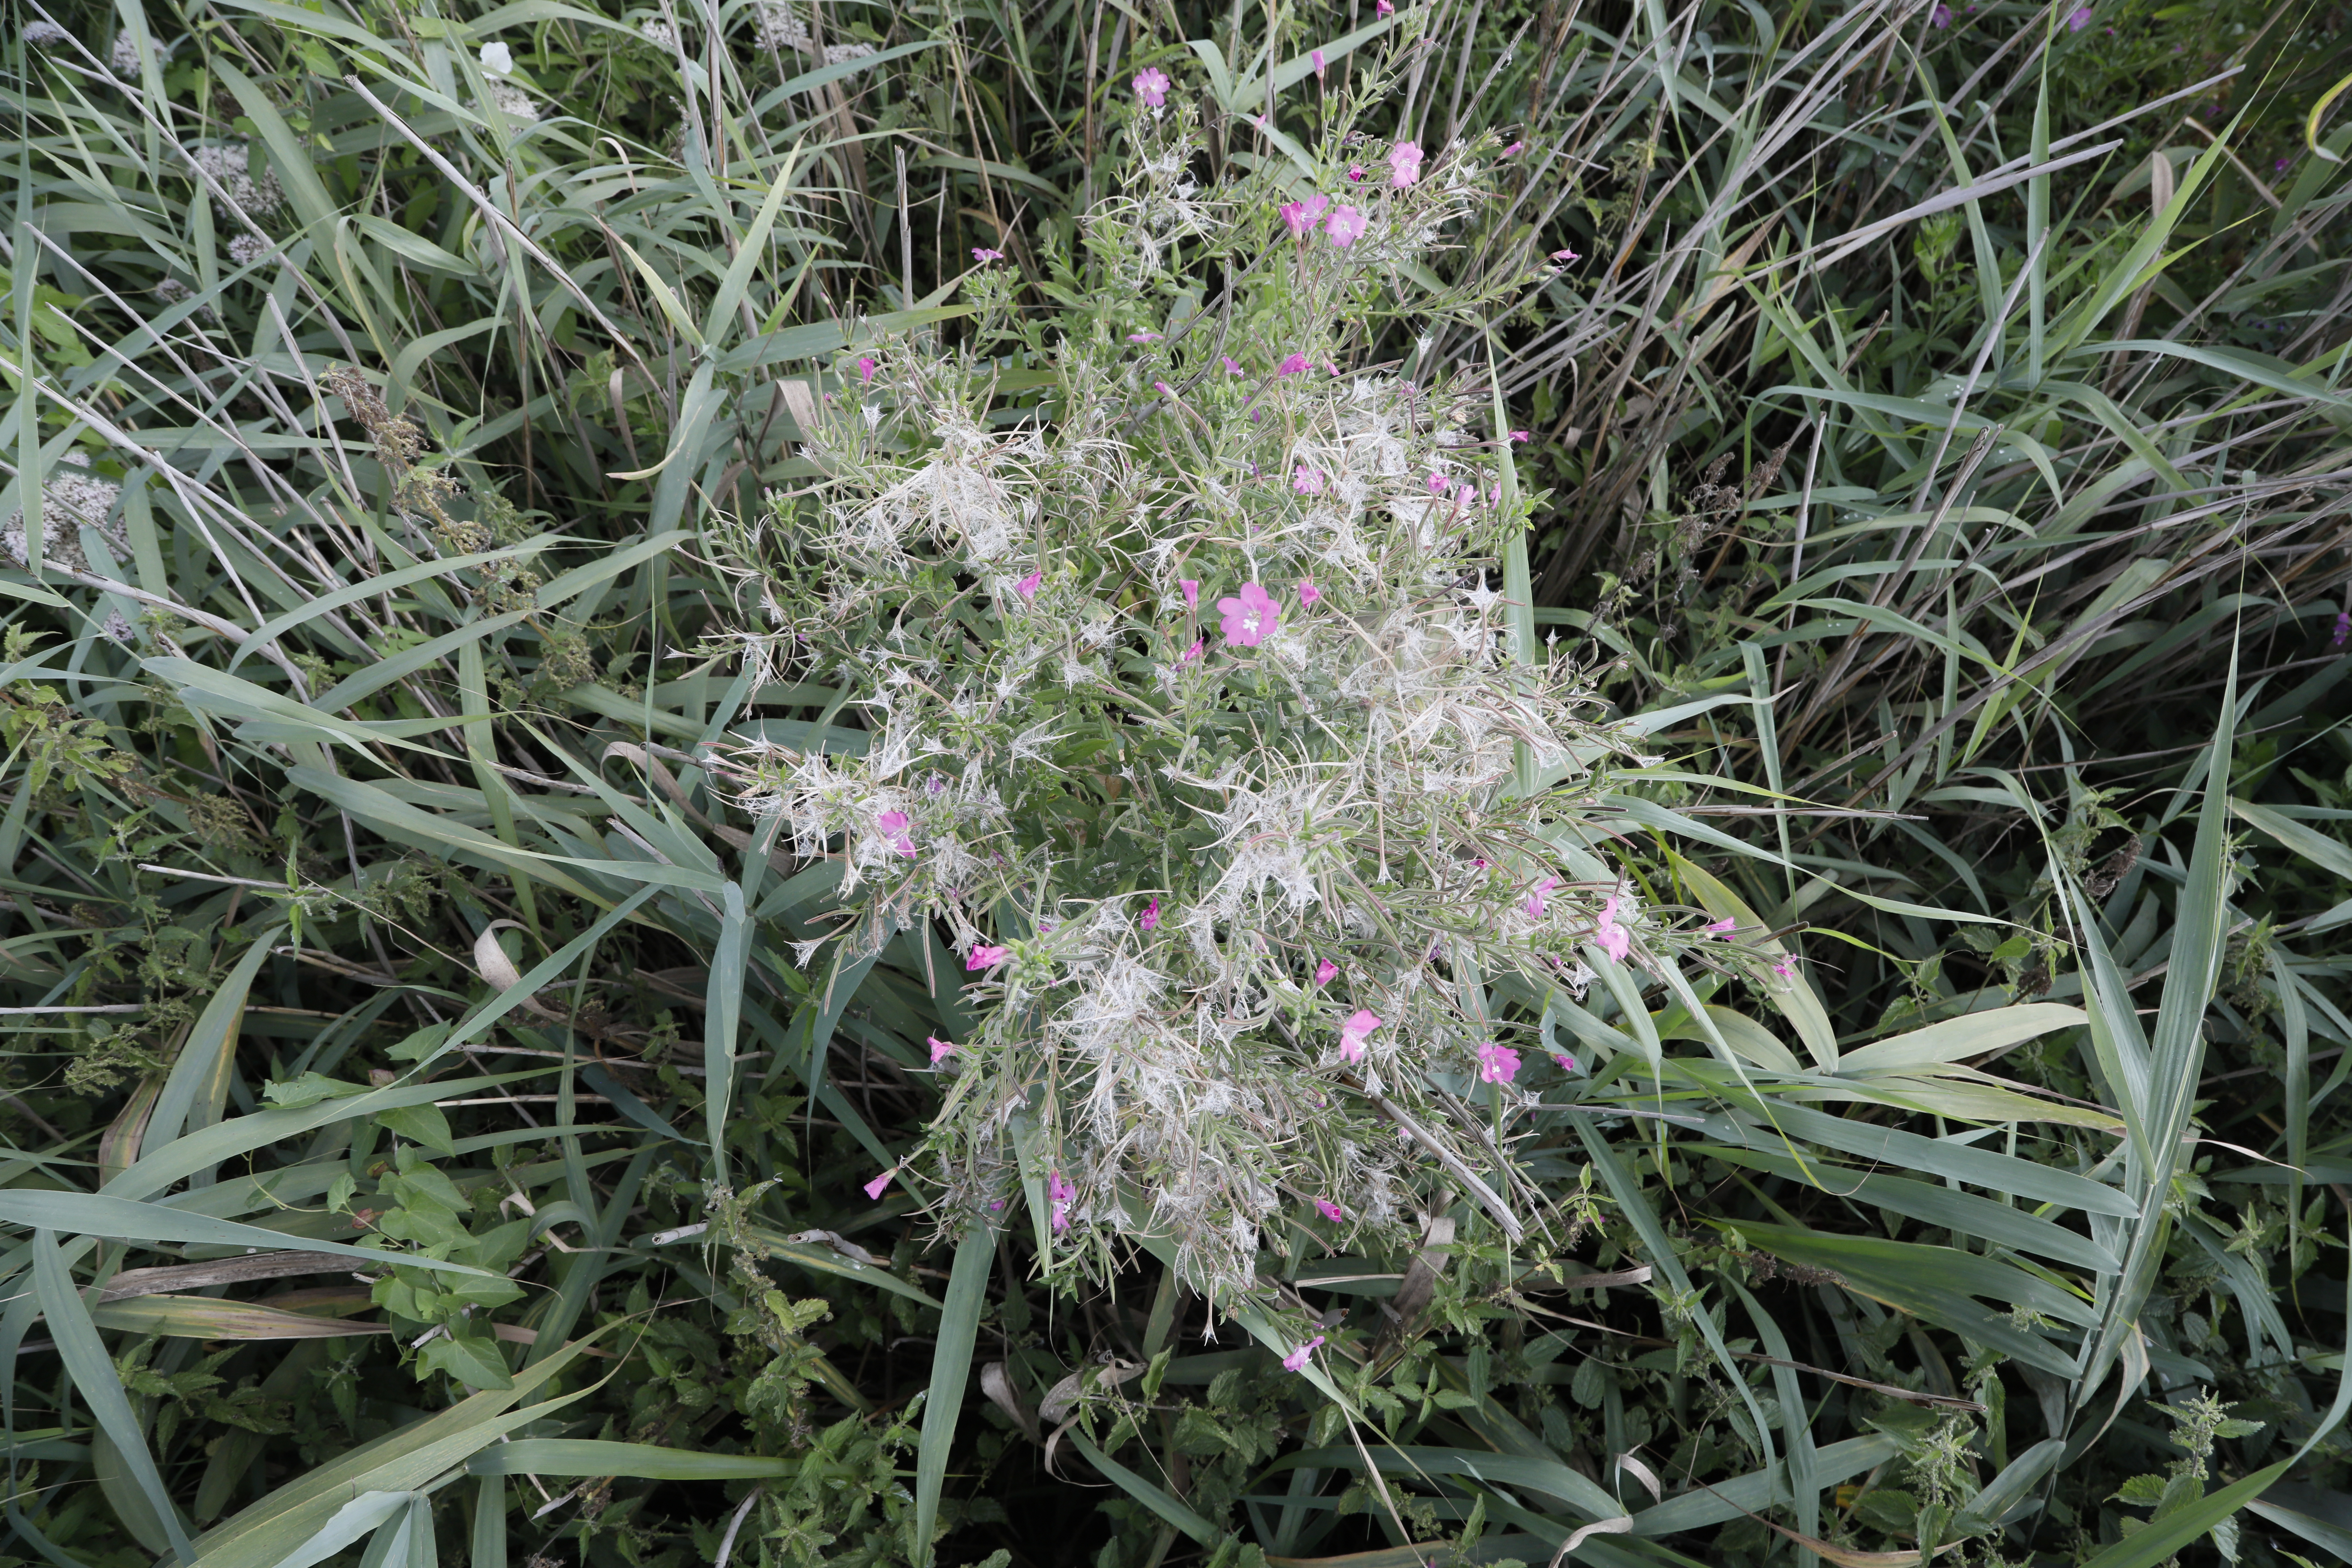
Plant species: Calystegia sepium, Epilobium hirsutum